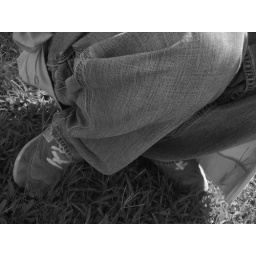
sitting in the grass